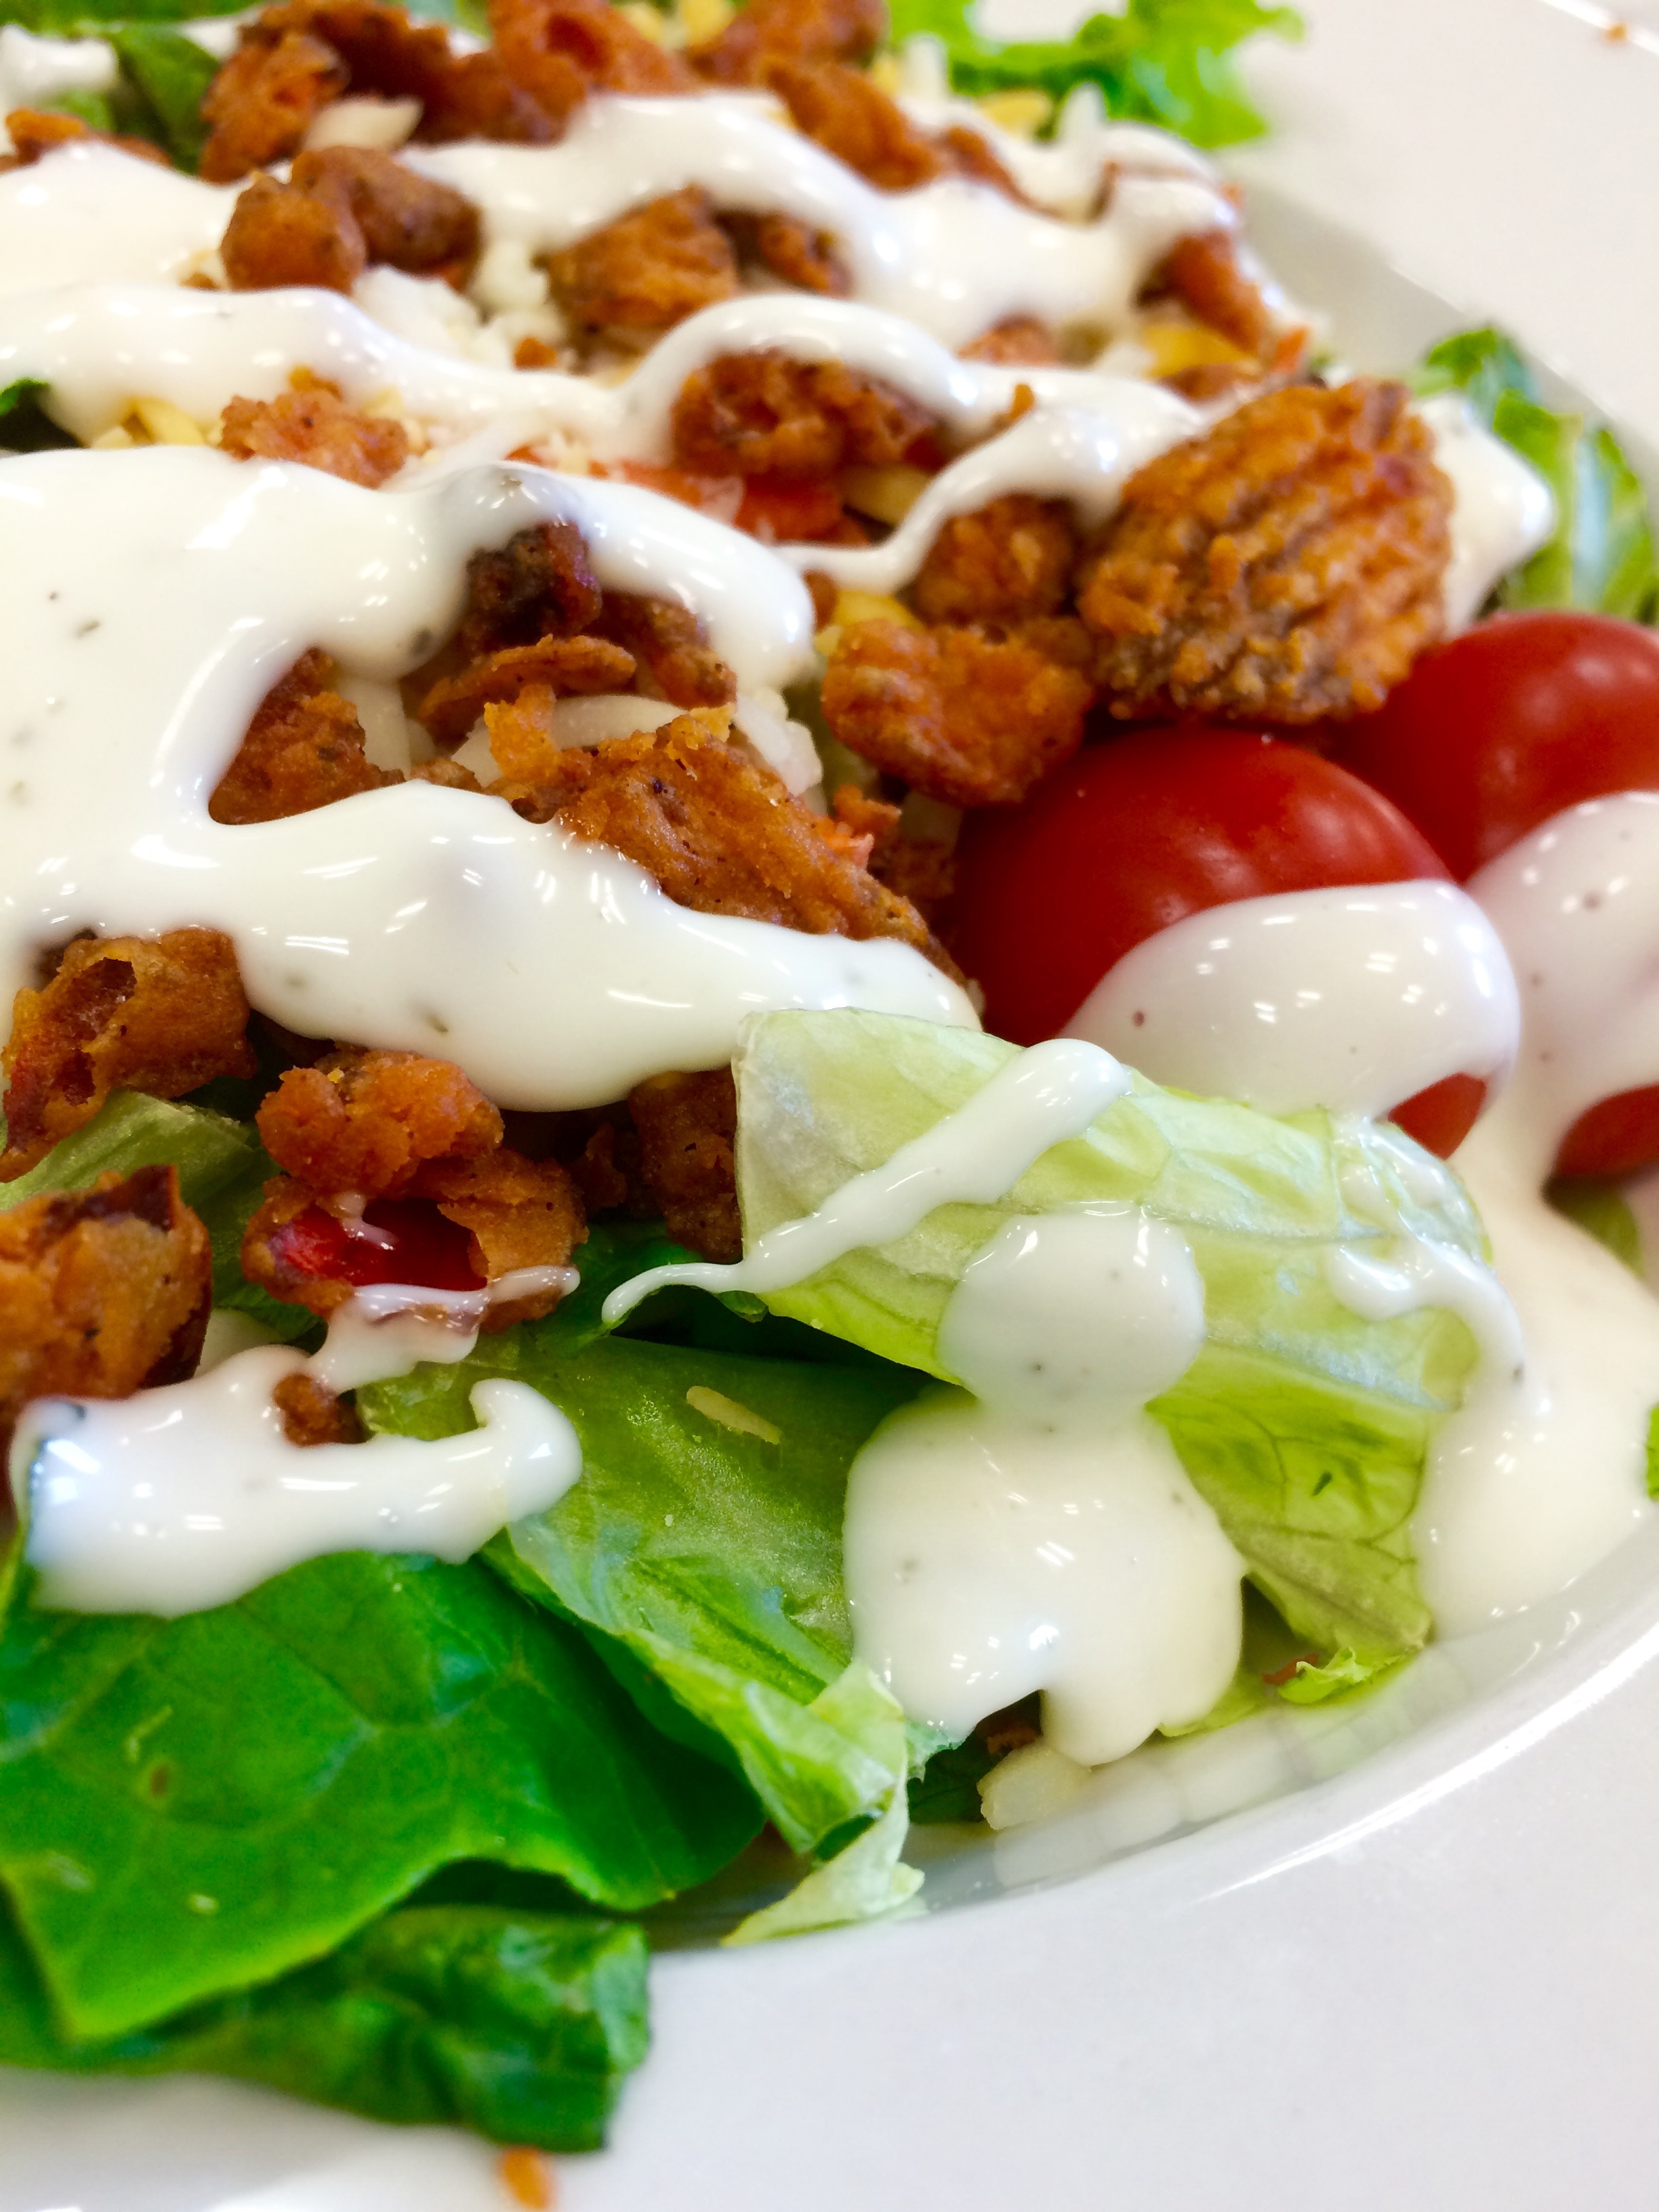
dish, meal, food, salad, green, produce, vegetable, breakfast, healthy, lunch, cuisine, delicious, lettuce, nutrition, dinner, vegetarian, vegetarian food, diet, healthy food, organic, eating healthy, caesar salad